Bill Cash

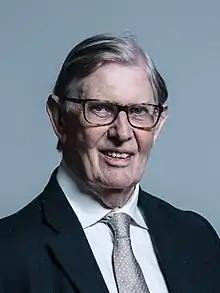
Official portrait, 2017

Sir William Nigel Paul Cash (born 10 May 1940) is a British politician who served as a member of Parliament (MP) from 1984 to 2024. A member of the Conservative Party, he was first elected for Stafford and then for Stone in Staffordshire in 1997. Cash is a prominent Eurosceptic. Following his tenth election victory in the 2019 general election, aged 79, Cash became the oldest sitting member of the House of Commons.